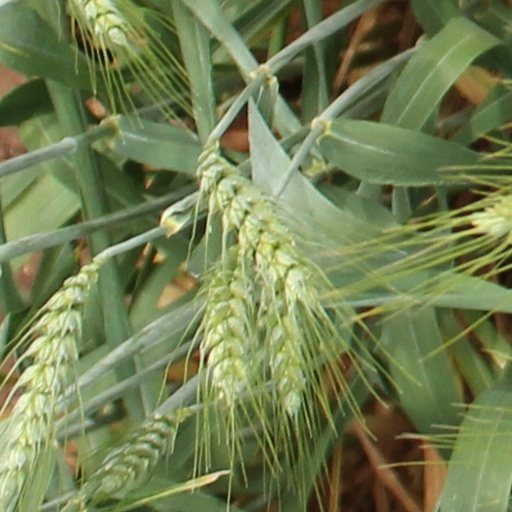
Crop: wheat